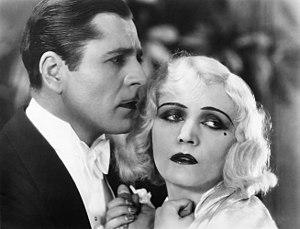
Pola Negri actrice polonaise du cinéma muet, se maria en seconde noces à Seraincourt le 14 mai 1927 avec le prince Serge Mdivani. Ruinée par le krach financier de 1929, elle vendit le château de Rueil et, en 1941, s'installa définitivement aux États-Unis. Elle prit la nationalité américaine en 1951. Elle vécut au 6933, Hollywood Boulevard.
Les Trois Coupables est un film muet américain réalisé par Rowland V. Lee, sorti en 1928.
Robert S. Bassler est un monteur et producteur américain, né le 26 septembre 1903 à Washington, mort le 8 novembre 1975 à Los Angeles — Quartier de Woodland Hills.